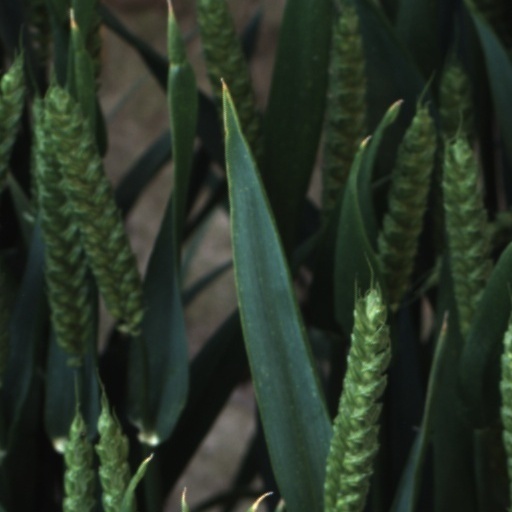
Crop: wheat